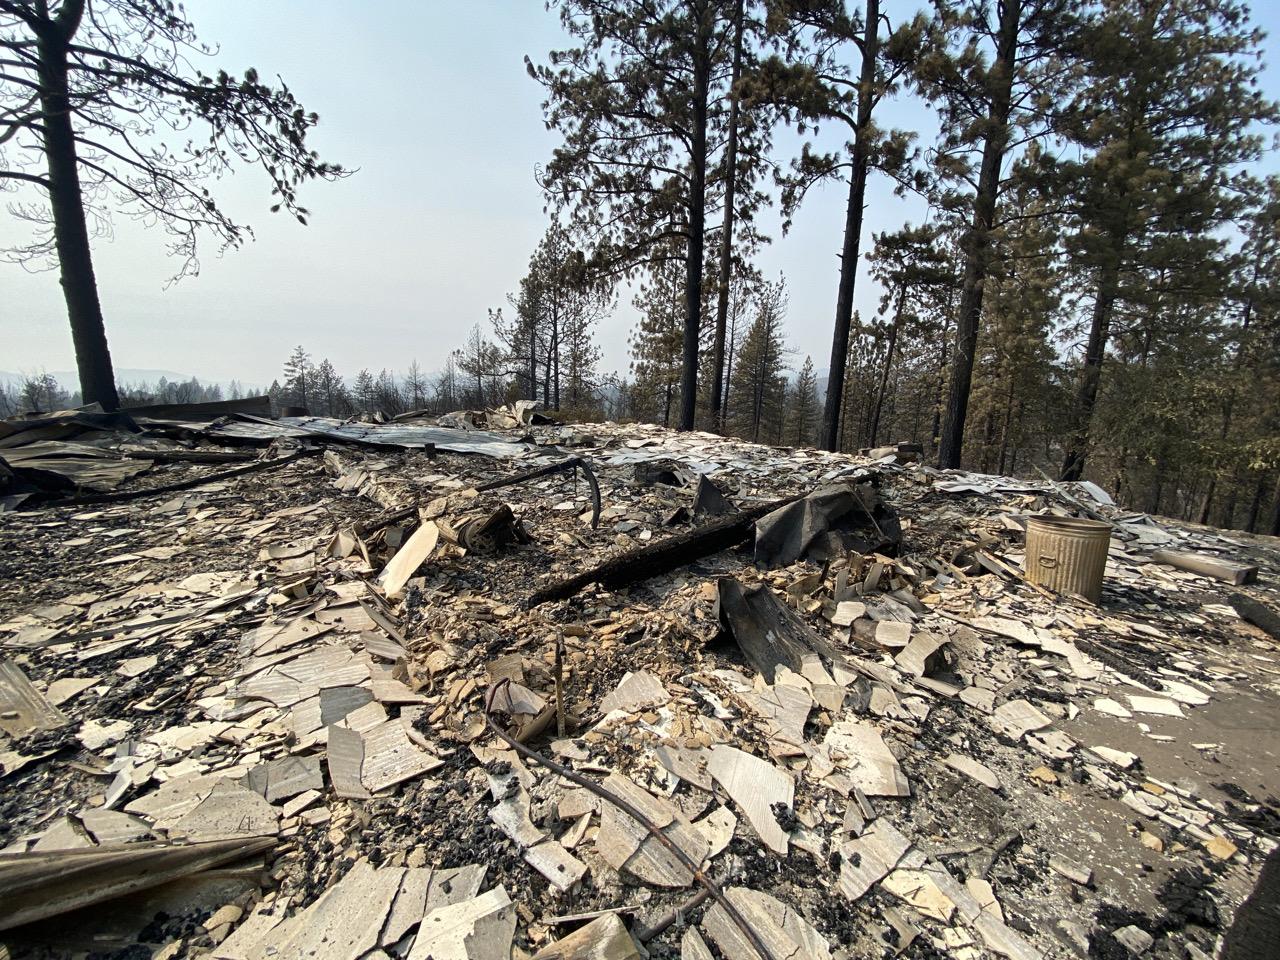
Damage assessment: destroyed